Pristine apple

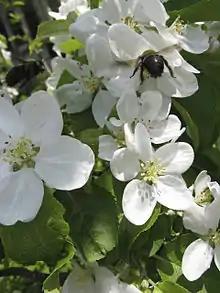
'Pristine' flowers are pollinated by bees.

Gives a good crop of medium-sized yellow skinned fruits, sometimes with red flush. Flesh colour is also yellowish. Very good flavor for fresh eating.